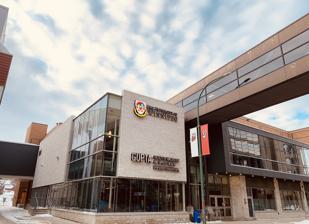
Building: Duckworth Centre
Country: Canada
Year built: 1984
Athletics centre Duckworth Centre Former names University of Winnipeg Athletic Centre Address 400 Spence Street Winnipeg , Manitoba R3B 2E9 Coordinates 49°53′32.5″N 97°09′16″W / 49.892361°N 97.15444°W / 49.892361; -97.15444 Owner University of Winnipeg Operator University of Winnipeg Capacity 1,780 Opened September 14, 1984 ; 40 years ago ( September 14, 1984 ) Tenants Winnipeg Wesmen The Duckworth Centre is an arena and gym on the University of Winnipeg campus in downtown Winnipeg , Manitoba , Canada. Constructed in 1983 and officially opened on September 14, 1984, it hosts the University's Winnipeg Wesmen basketball and volleyball games and has a listed seated capacity of 1,780 and a maximum capacity of 2,450 for convocations and conventions. The facility is named after Henry Duckworth , a former University of Winnipeg administrator and an instrumental in the university's history. The facility can expand to include three full-size basketball courts or one centre court with two sides of retractable bleachers. The Lea Marc Printing Corporate suite oversees the centre court and is used for housing sponsors and VIP seating. Encircling the court is a 167-metre indoor running/walking track. The facility also houses six racquetball/squash/handball courts, change rooms and saunas, as well as administrative offices and athletic therapy services. In December 2018, a new Ring of Honour was commissioned and installed to recognize the important and most successful builders and athletes in Wesmen history. The inaugural class consisted of longtime women's basketball head coach Tom Kendall; point guard Sandra Carroll; longtime women's volleyball coach Mike Burchuk and current Wesmen head coach, and former all-star player, Diane Scott. The Duckworth Centre also houses the Bill Wedlake Fitness Centre , named after the former basketball coach and administrator. In 2019, it hosted the NORCECA men's volleyball championship tournament. References